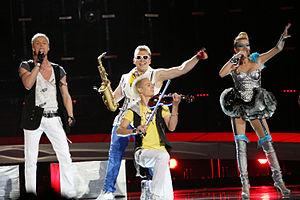
SunStroke Project est un groupe de musique moldave.